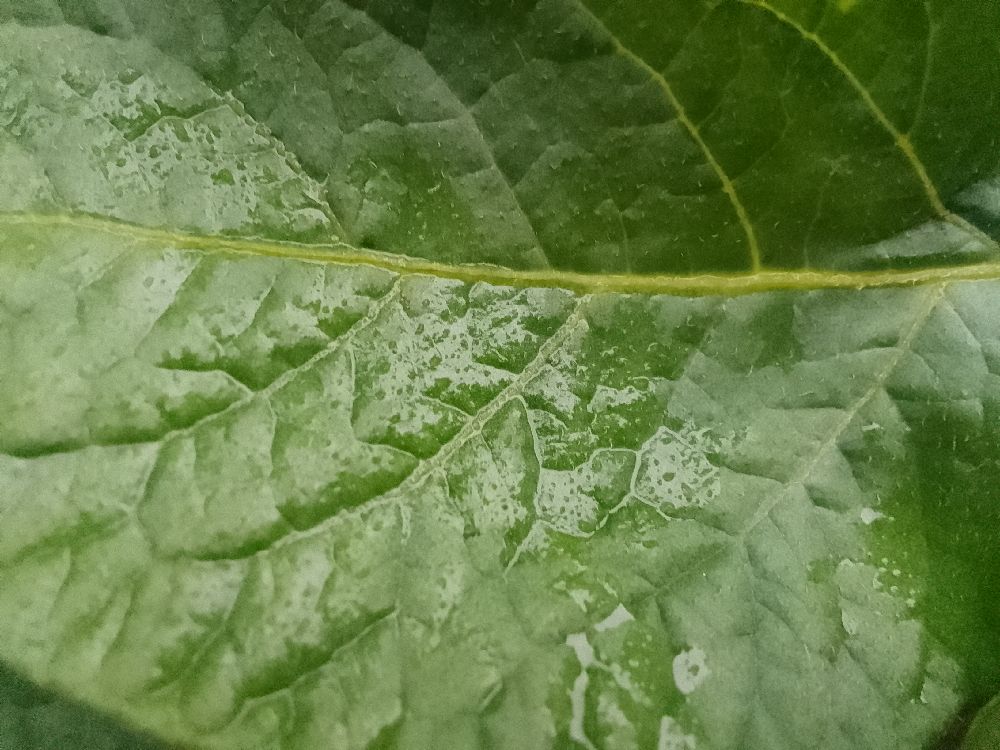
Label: Healthy